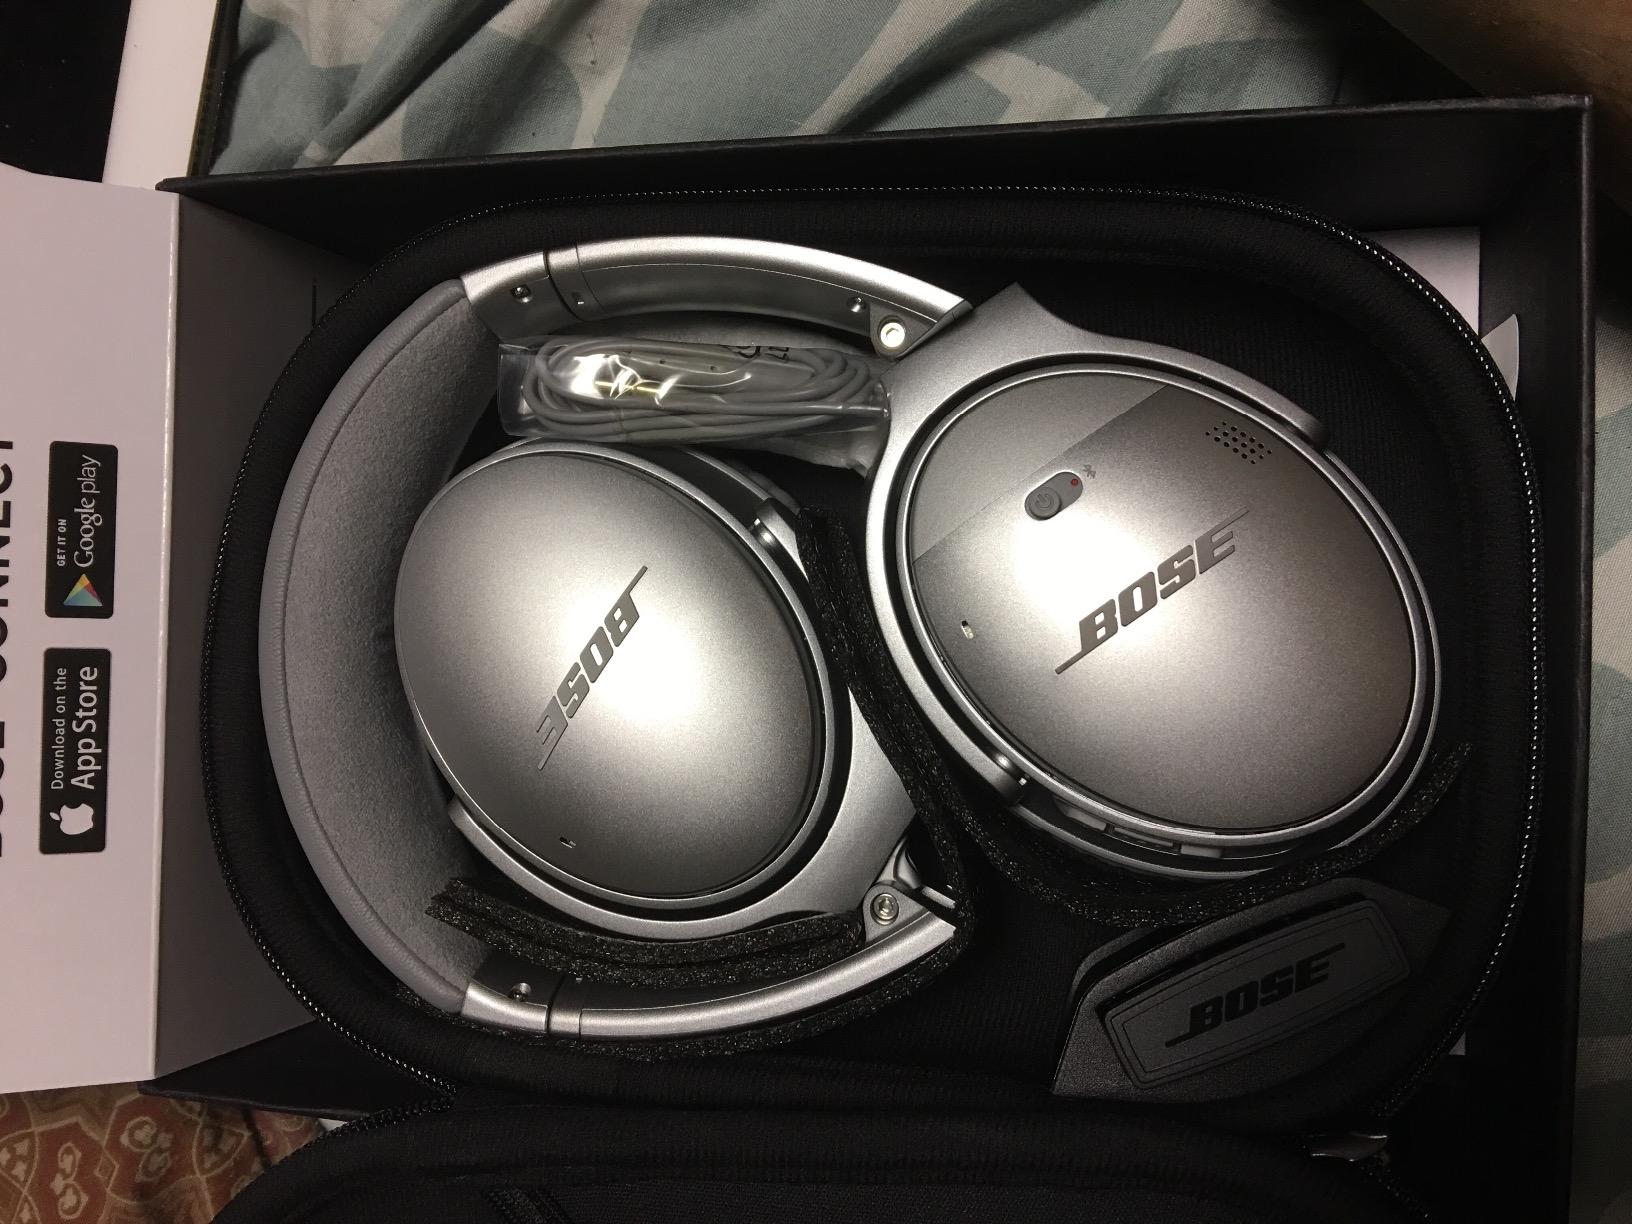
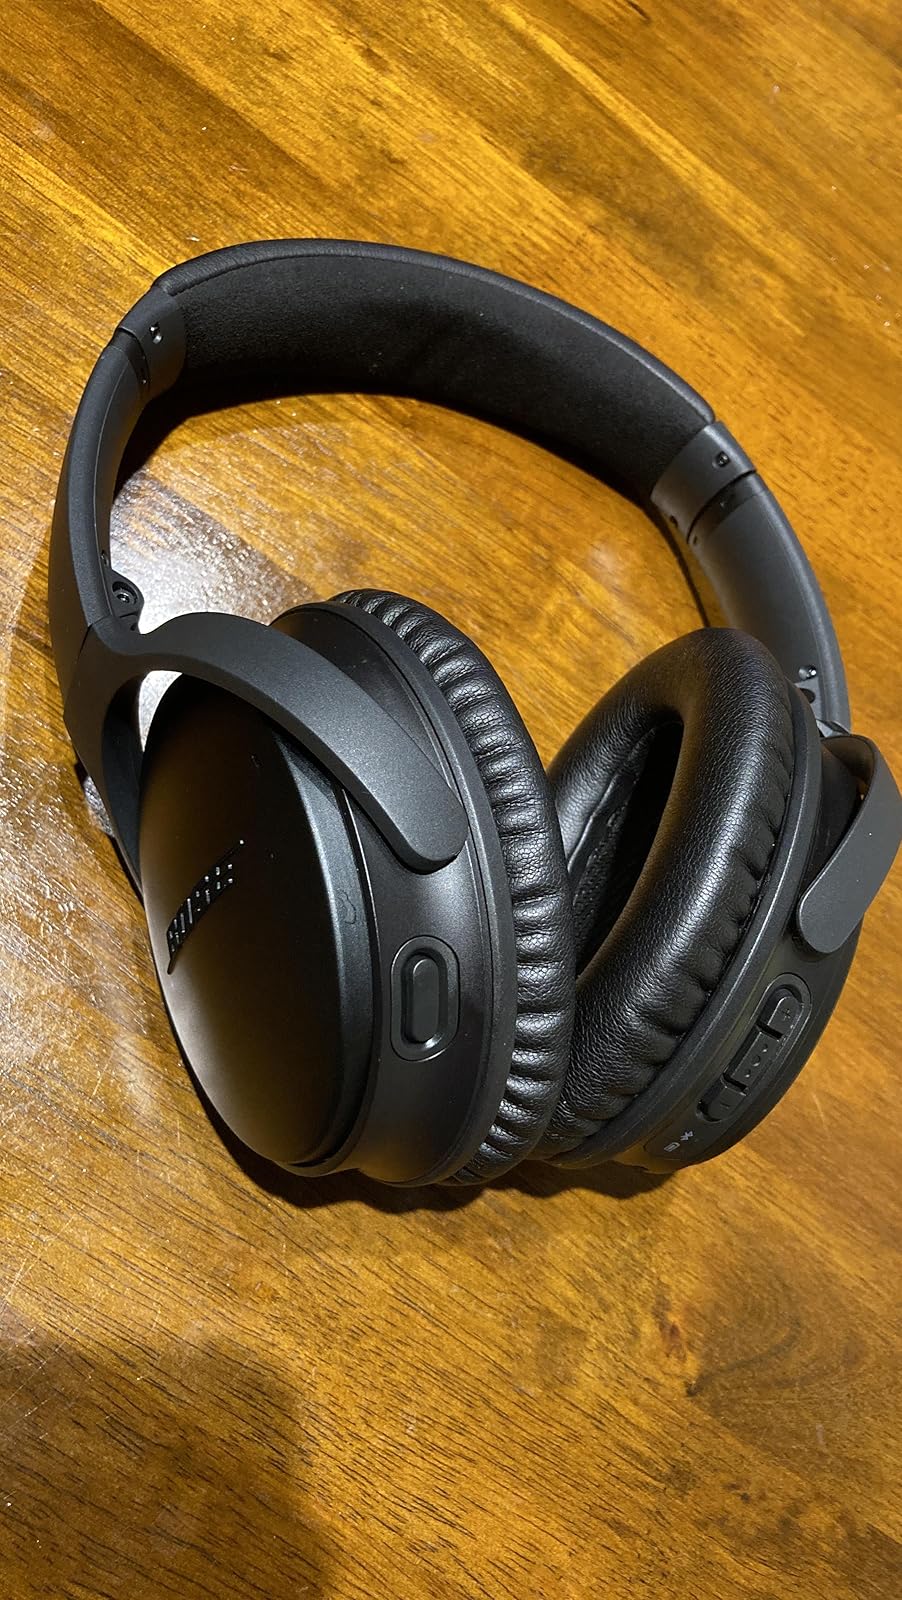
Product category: headphones
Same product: no